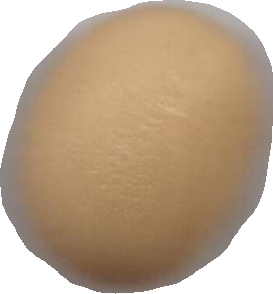
Variety: Dega